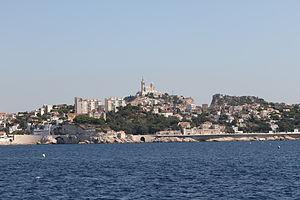
La ville de Marseille vue depuis un bateau (Bouches-du-Rhône, France)